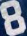
Number: 8